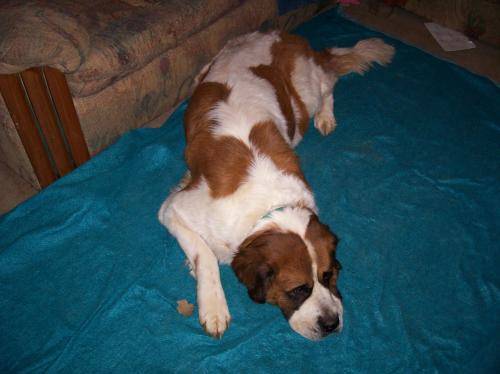
Label: dog